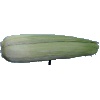
Label: corn_husk